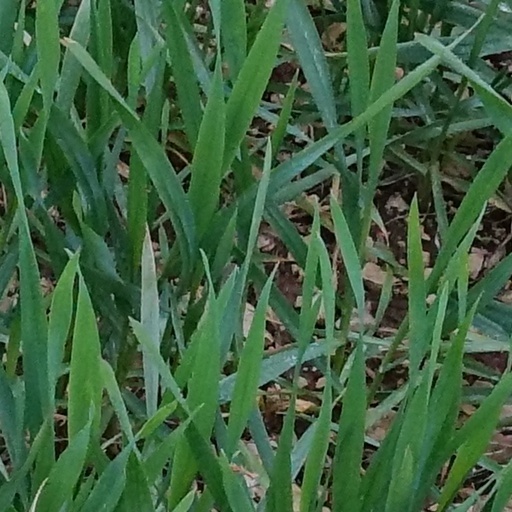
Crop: wheat